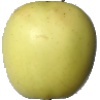
Label: Apple Golden 2